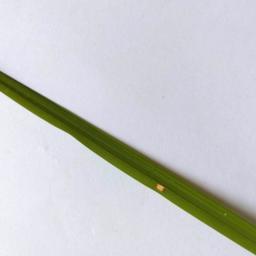
Label: Rice___Leaf_Blast